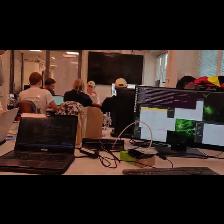
Label: Human